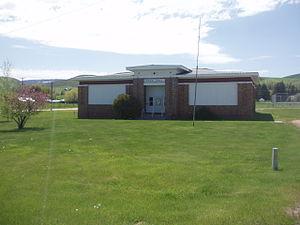
Saint Charles est une ville située dans le comté de Bear Lake, dans l’État de l’Idaho, aux États-Unis. Elle comptait 156 habitants lors du recensement de 2000. Coordonnées géographiques : 42° 06′ 45″ N, 111° 23′ 24″ O.